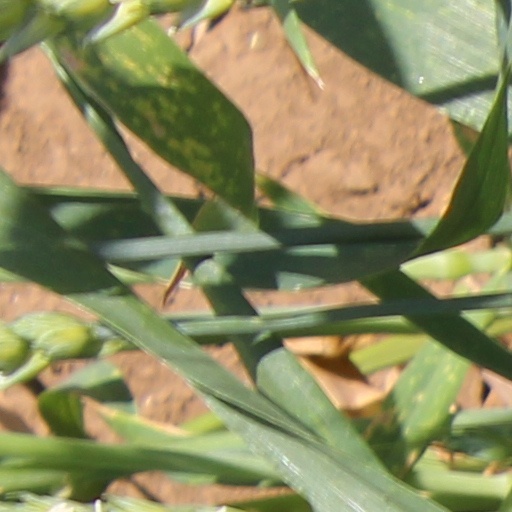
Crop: wheat